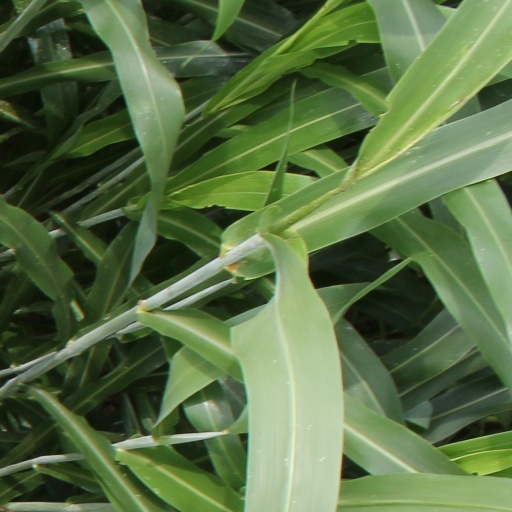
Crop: sorghum